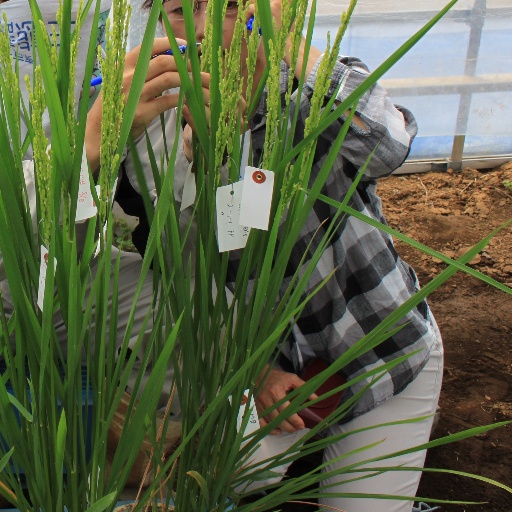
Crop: rice